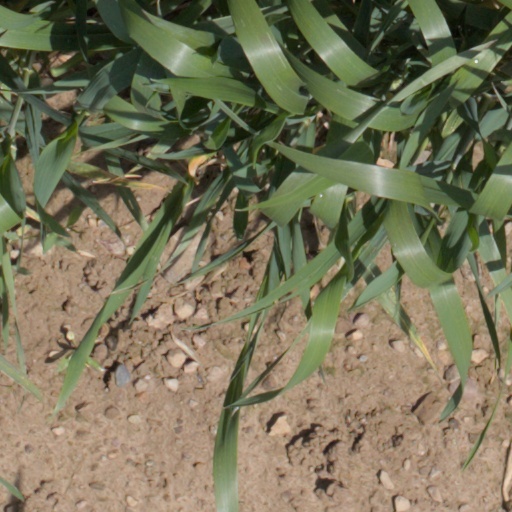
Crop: wheat